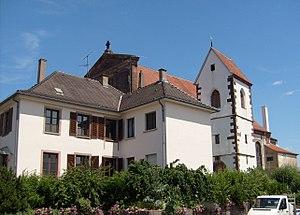
église protestante de Bischheim, Alzace